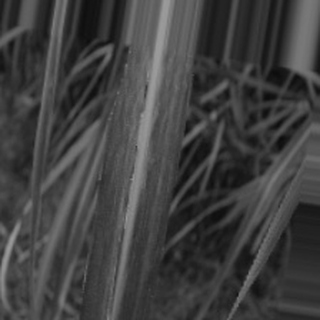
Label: sugarcane_bacterial_blight